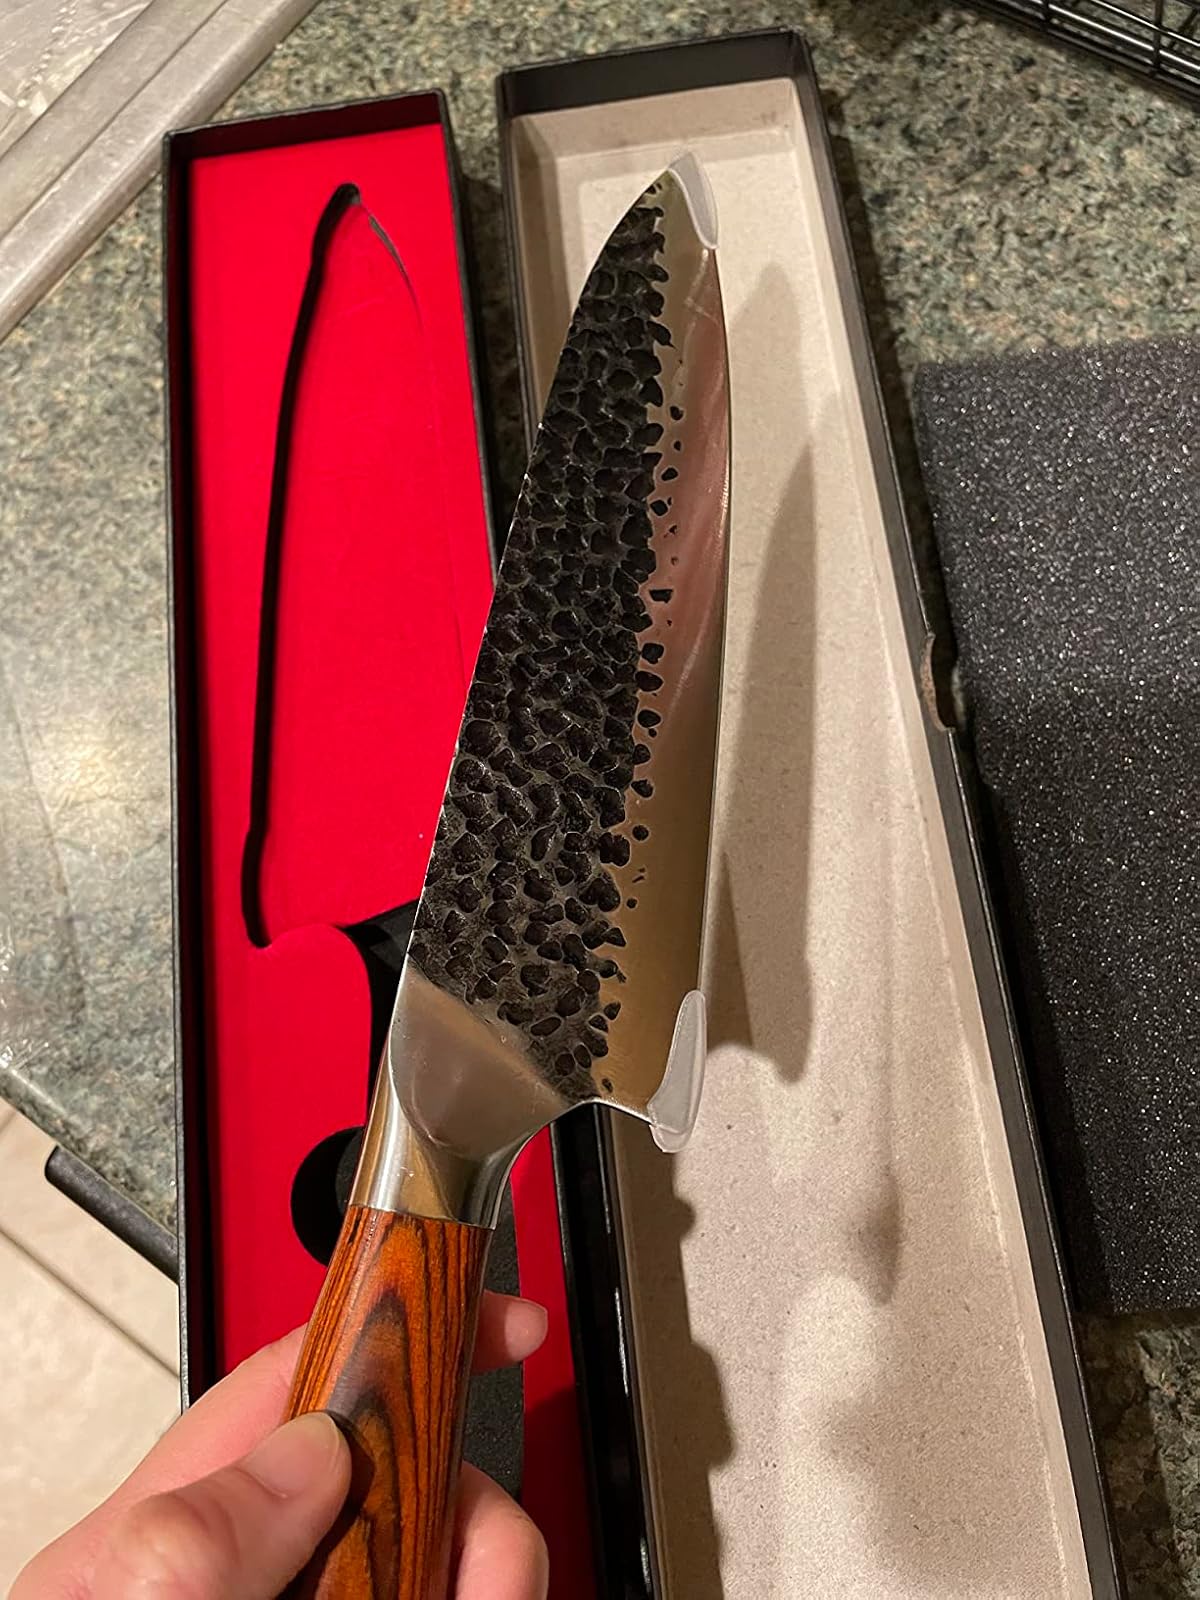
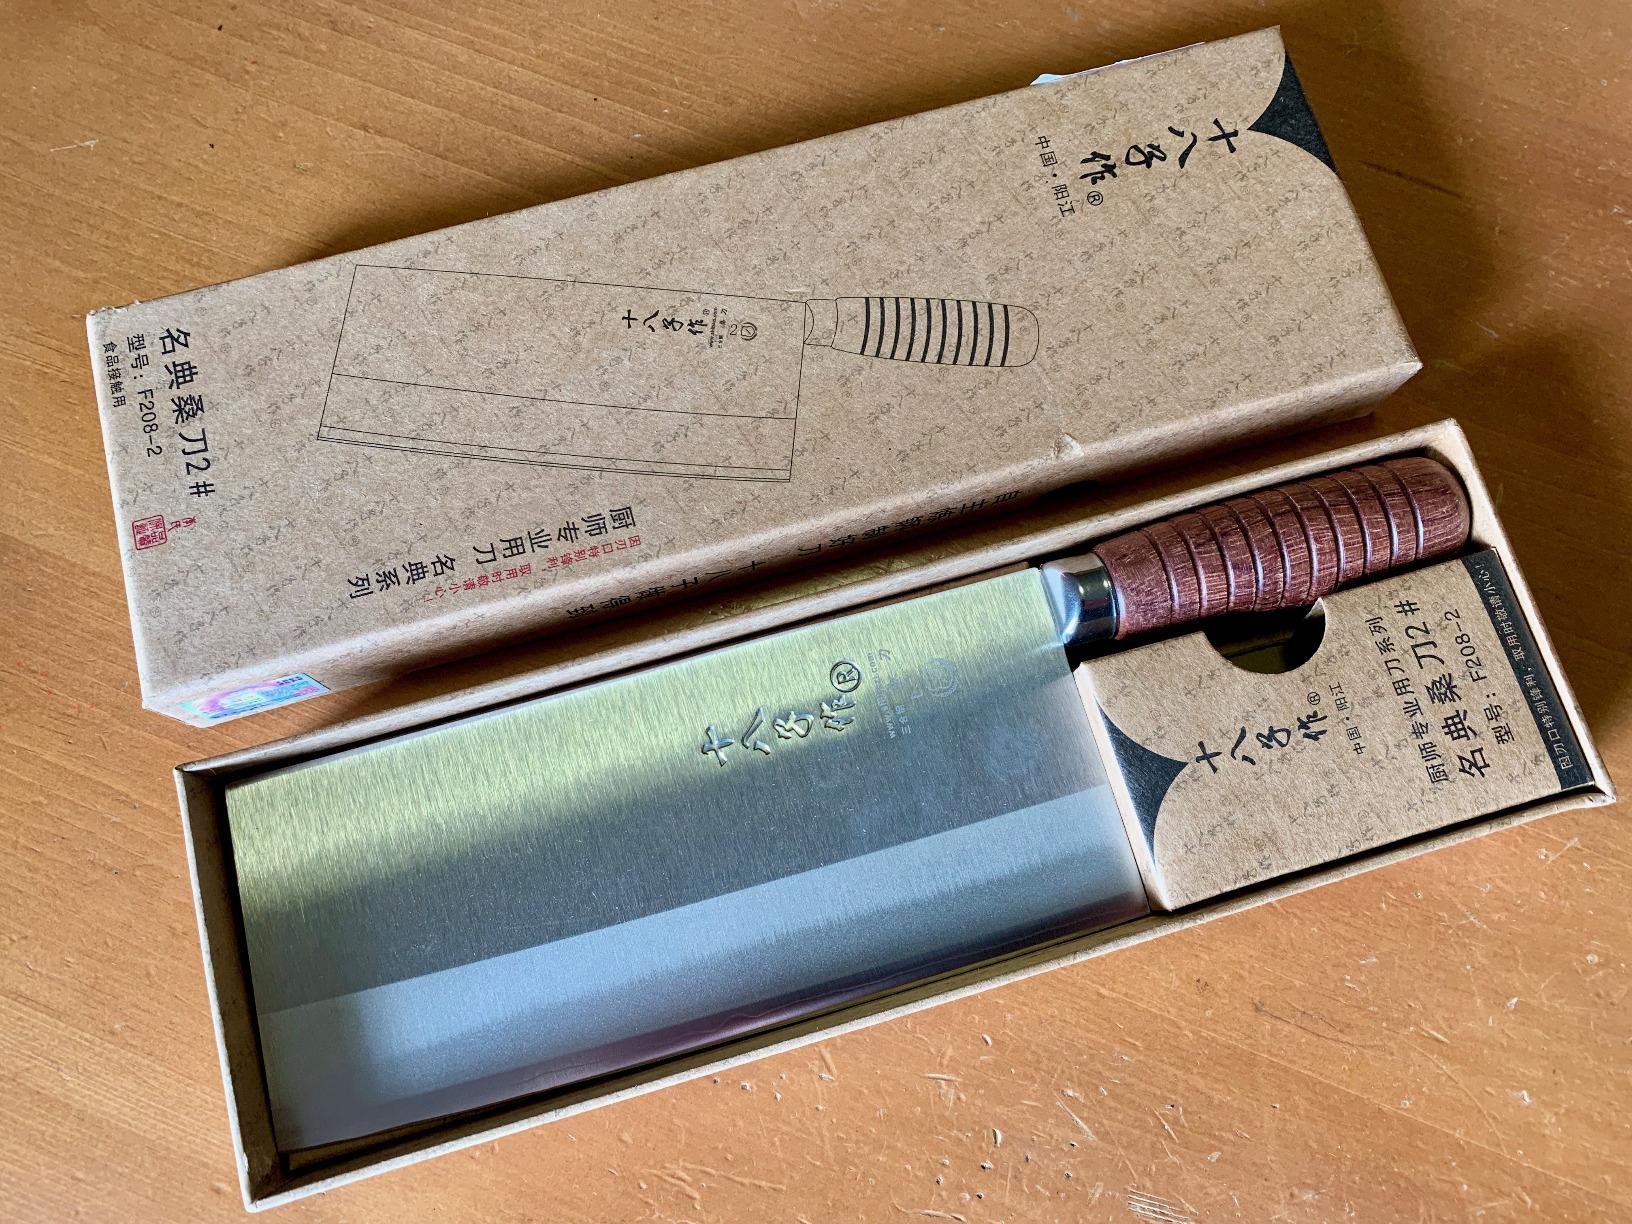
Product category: items_knife
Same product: no